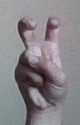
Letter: toot